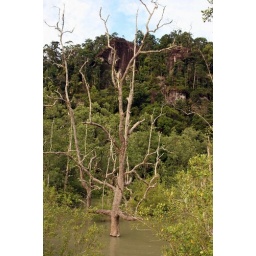
mightly tree surviving standing in salt water half of each day